Solar Energy Perspectives

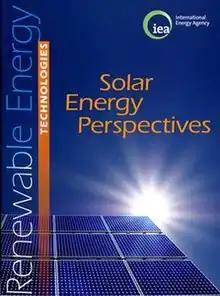

Solar Energy Perspectives is a 2011 book by the International Energy Agency.